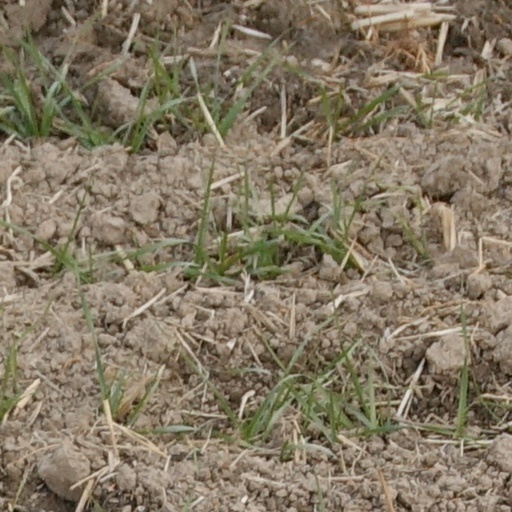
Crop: wheat